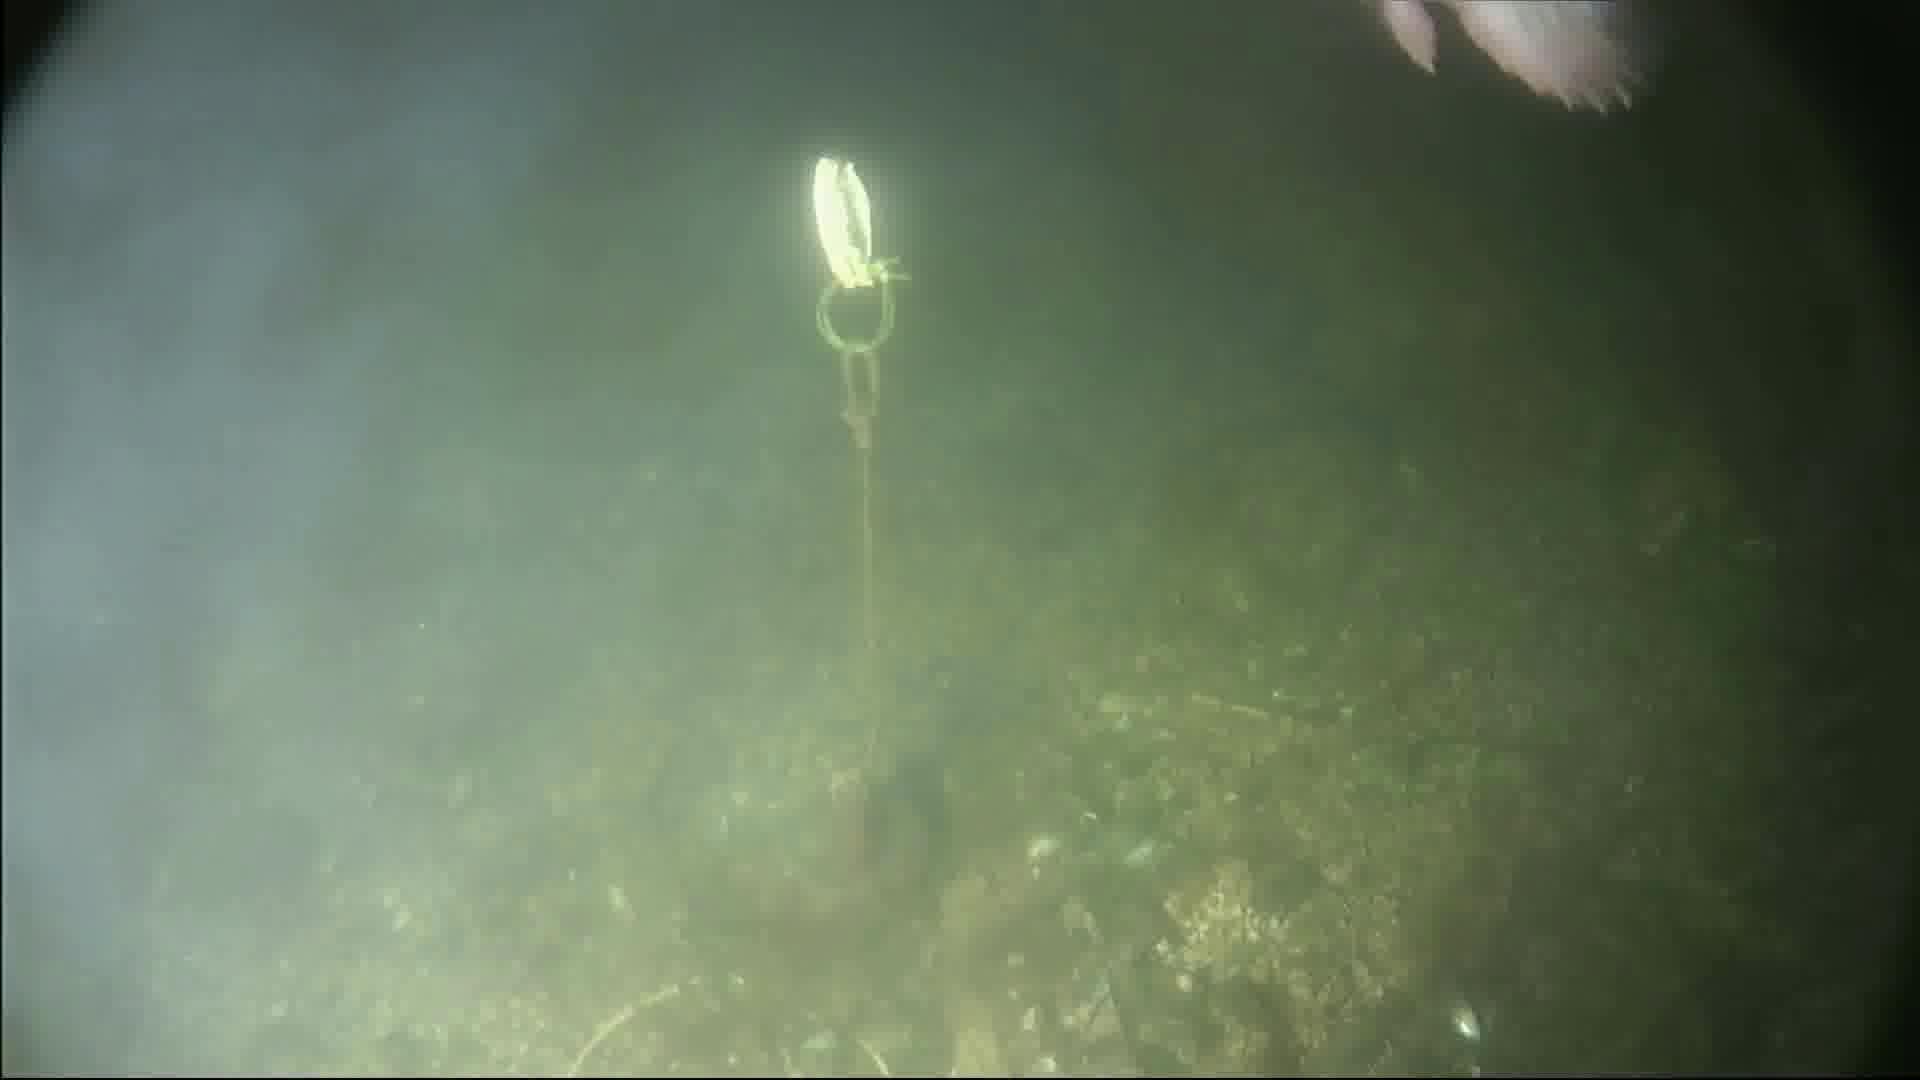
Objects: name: fish
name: crab